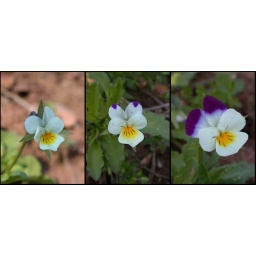
Variation in flower colour in field pansy (Viola arvensis)